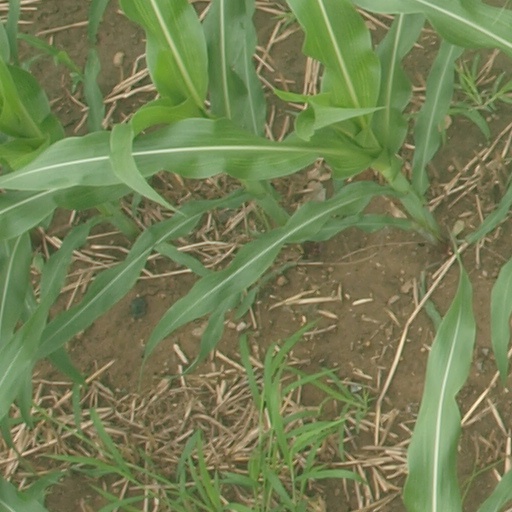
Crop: maize; corn